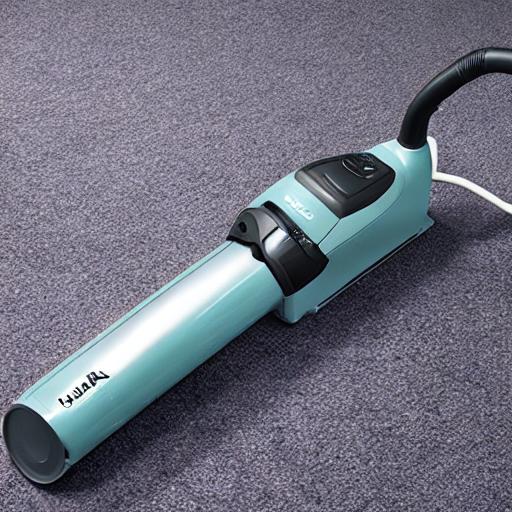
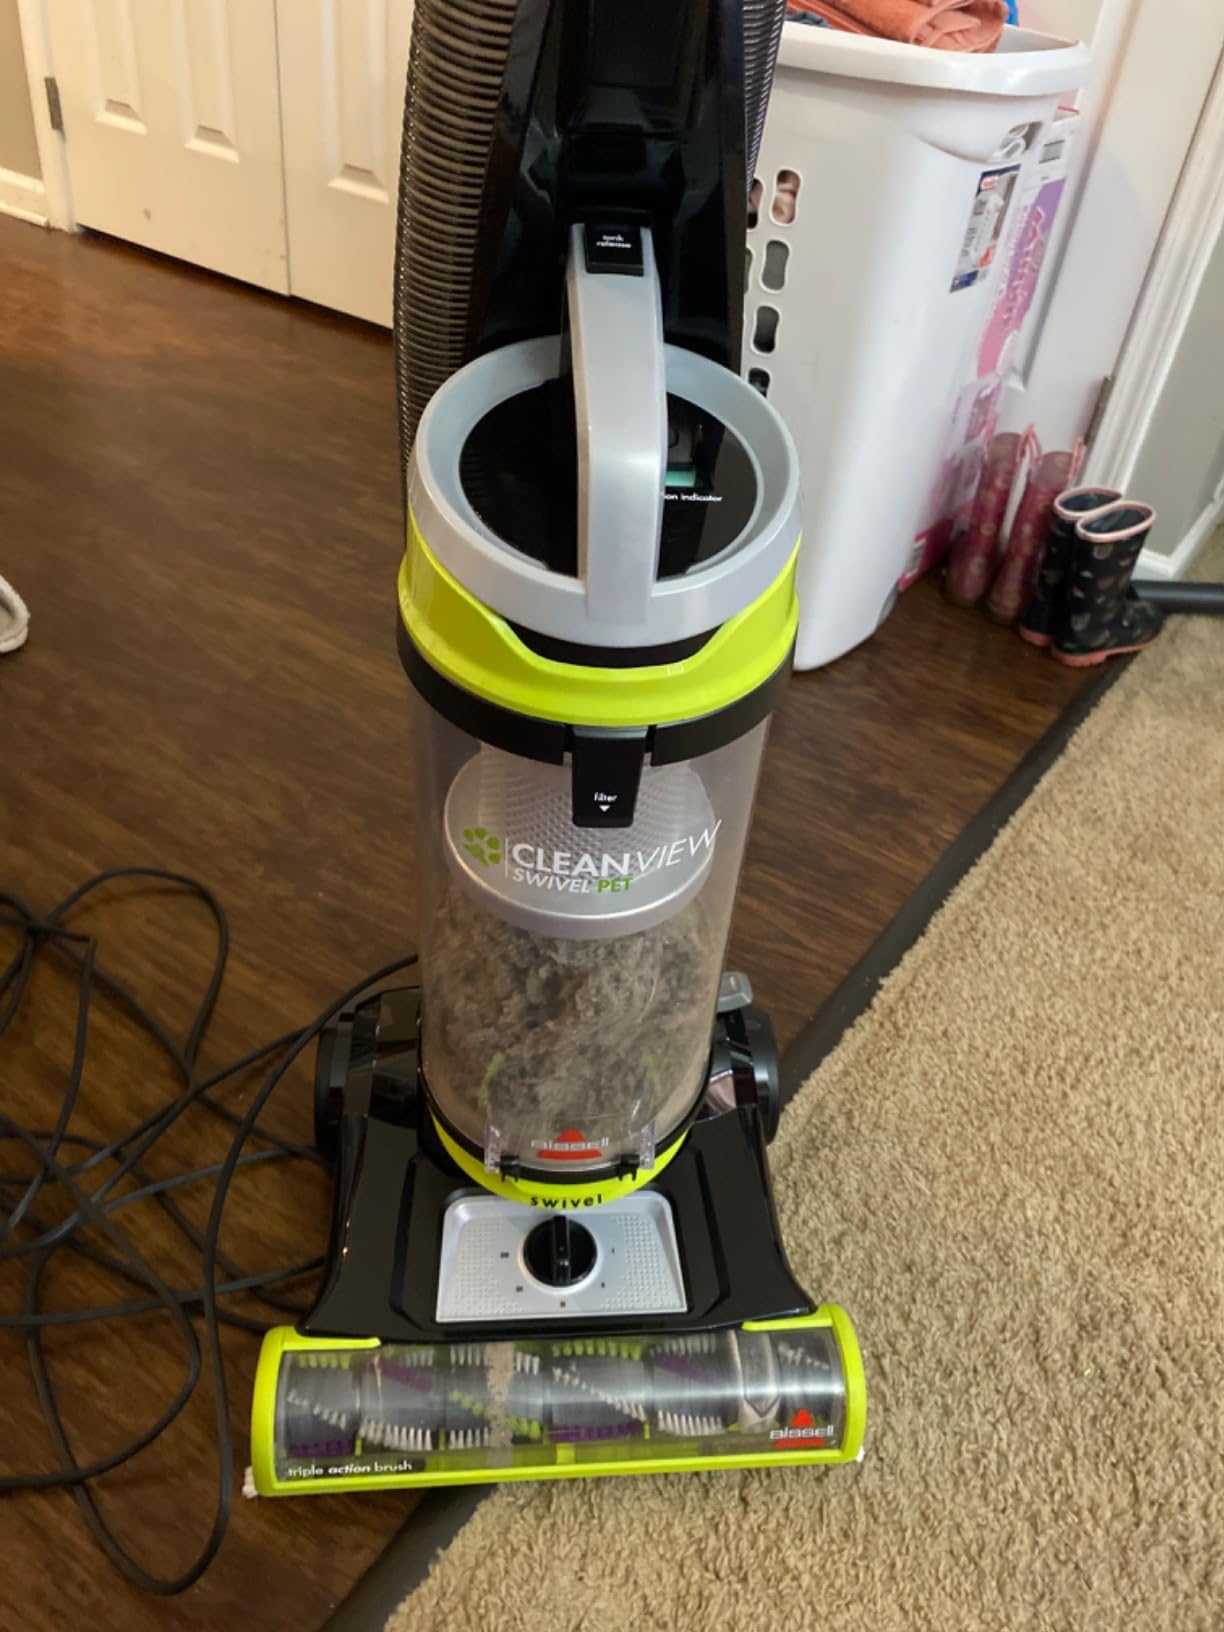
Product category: items_vacuum
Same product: no